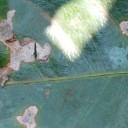
Label: Miner